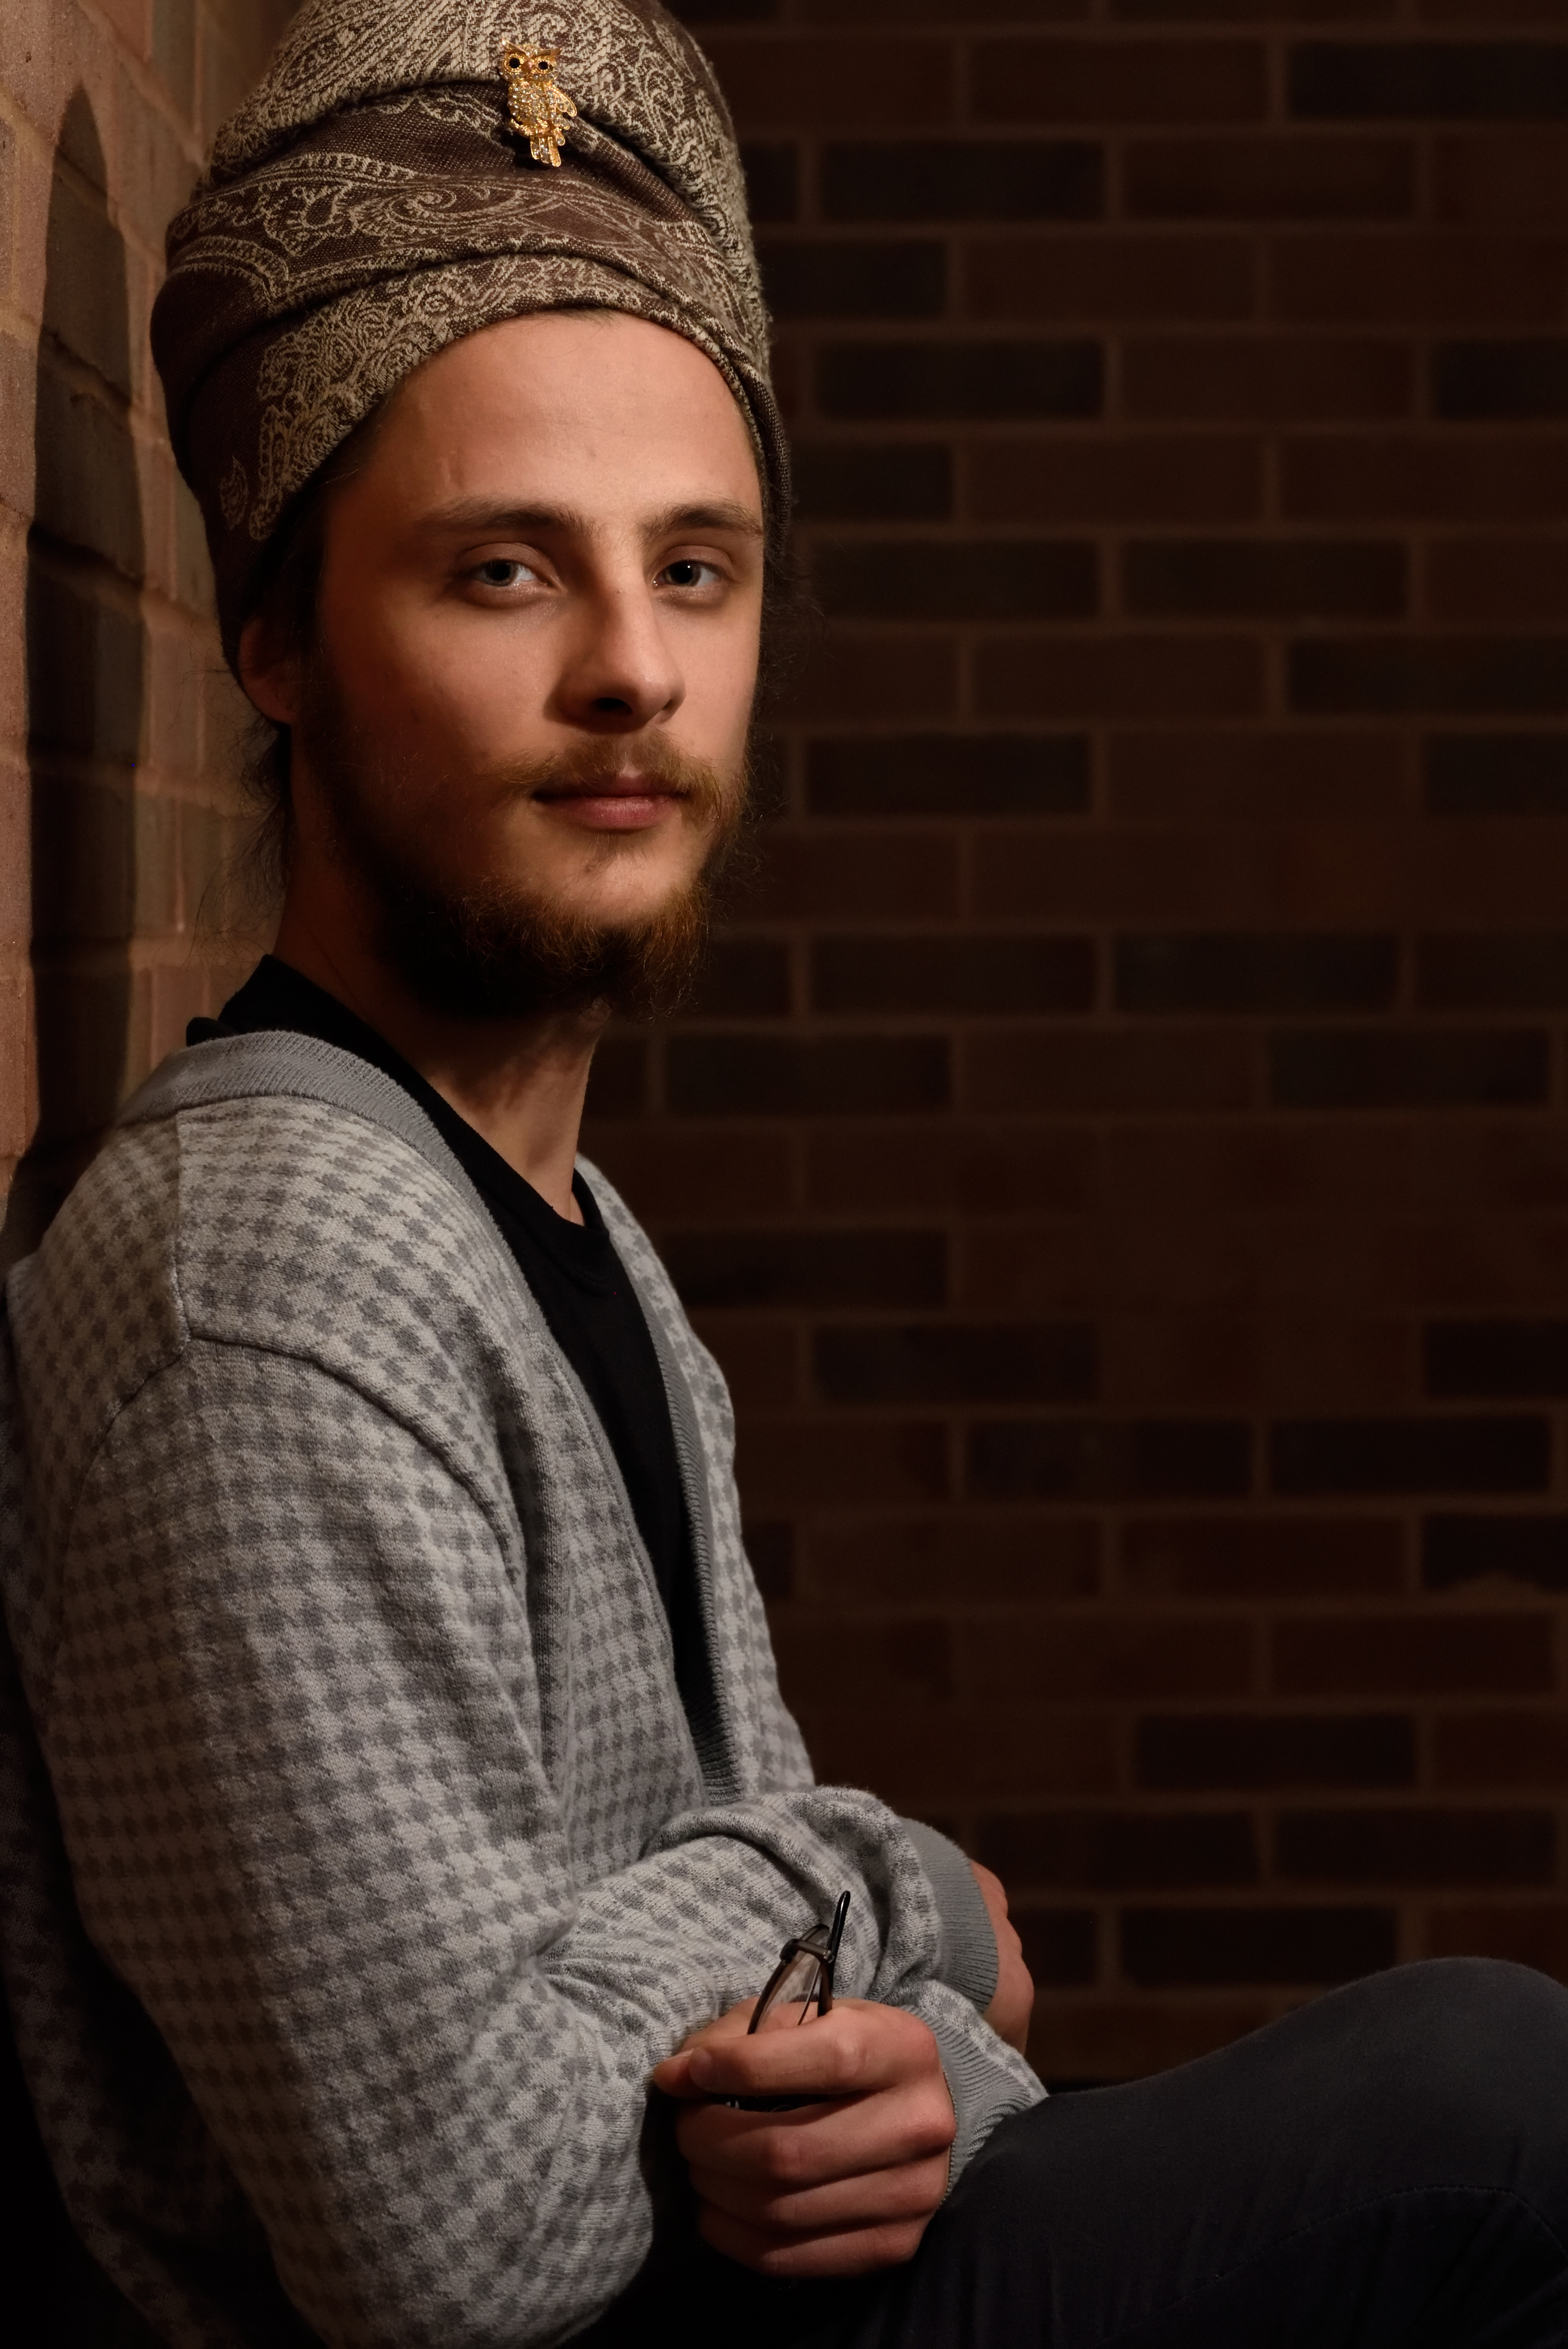
portrait, beautiful, hot girl, eyes, face, woman, model, muslim, guy, male, hair, facial hair, beard, headgear, cap, human, beanie, temple, gentleman, girl